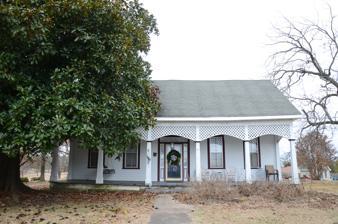
Building: O'Kane-Jacobs House
Country: United States of America
Year built: 1914
Historic house in Arkansas, United States United States historic place O'Kane-Jacobs House U.S. National Register of Historic Places Location in Arkansas Show map of Arkansas Location in United States Show map of the United States Location Rossville Rd., Altus, Arkansas Coordinates 35°26′34″N 93°45′41″W / 35.44278°N 93.76139°W / 35.44278; -93.76139 Area 9.5 acres (3.8 ha) Built 1914 ( 1914 ) NRHP reference No. 91000585 Added to NRHP May 14, 1991 The O'Kane-Jacobs House is a historic house on Rossville Road in Altus, Arkansas .  It is a single story wood-frame structure, with a single pile and an original ell extending to the west.  It has a cross-gable roof and weatherboard siding.  Its front is sheltered by a recessed porch supported by round columns, with a distinctive latticework frieze.  Built in 1881 by Francis Paine, it was purchased in 1891 by Colonel W. S. O'Kane, a prominent local businessman who owned orchards and a fruit shipping business. The house was listed on the National Register of Historic Places in 1991. See also National Register of Historic Places listings in Franklin County, Arkansas References